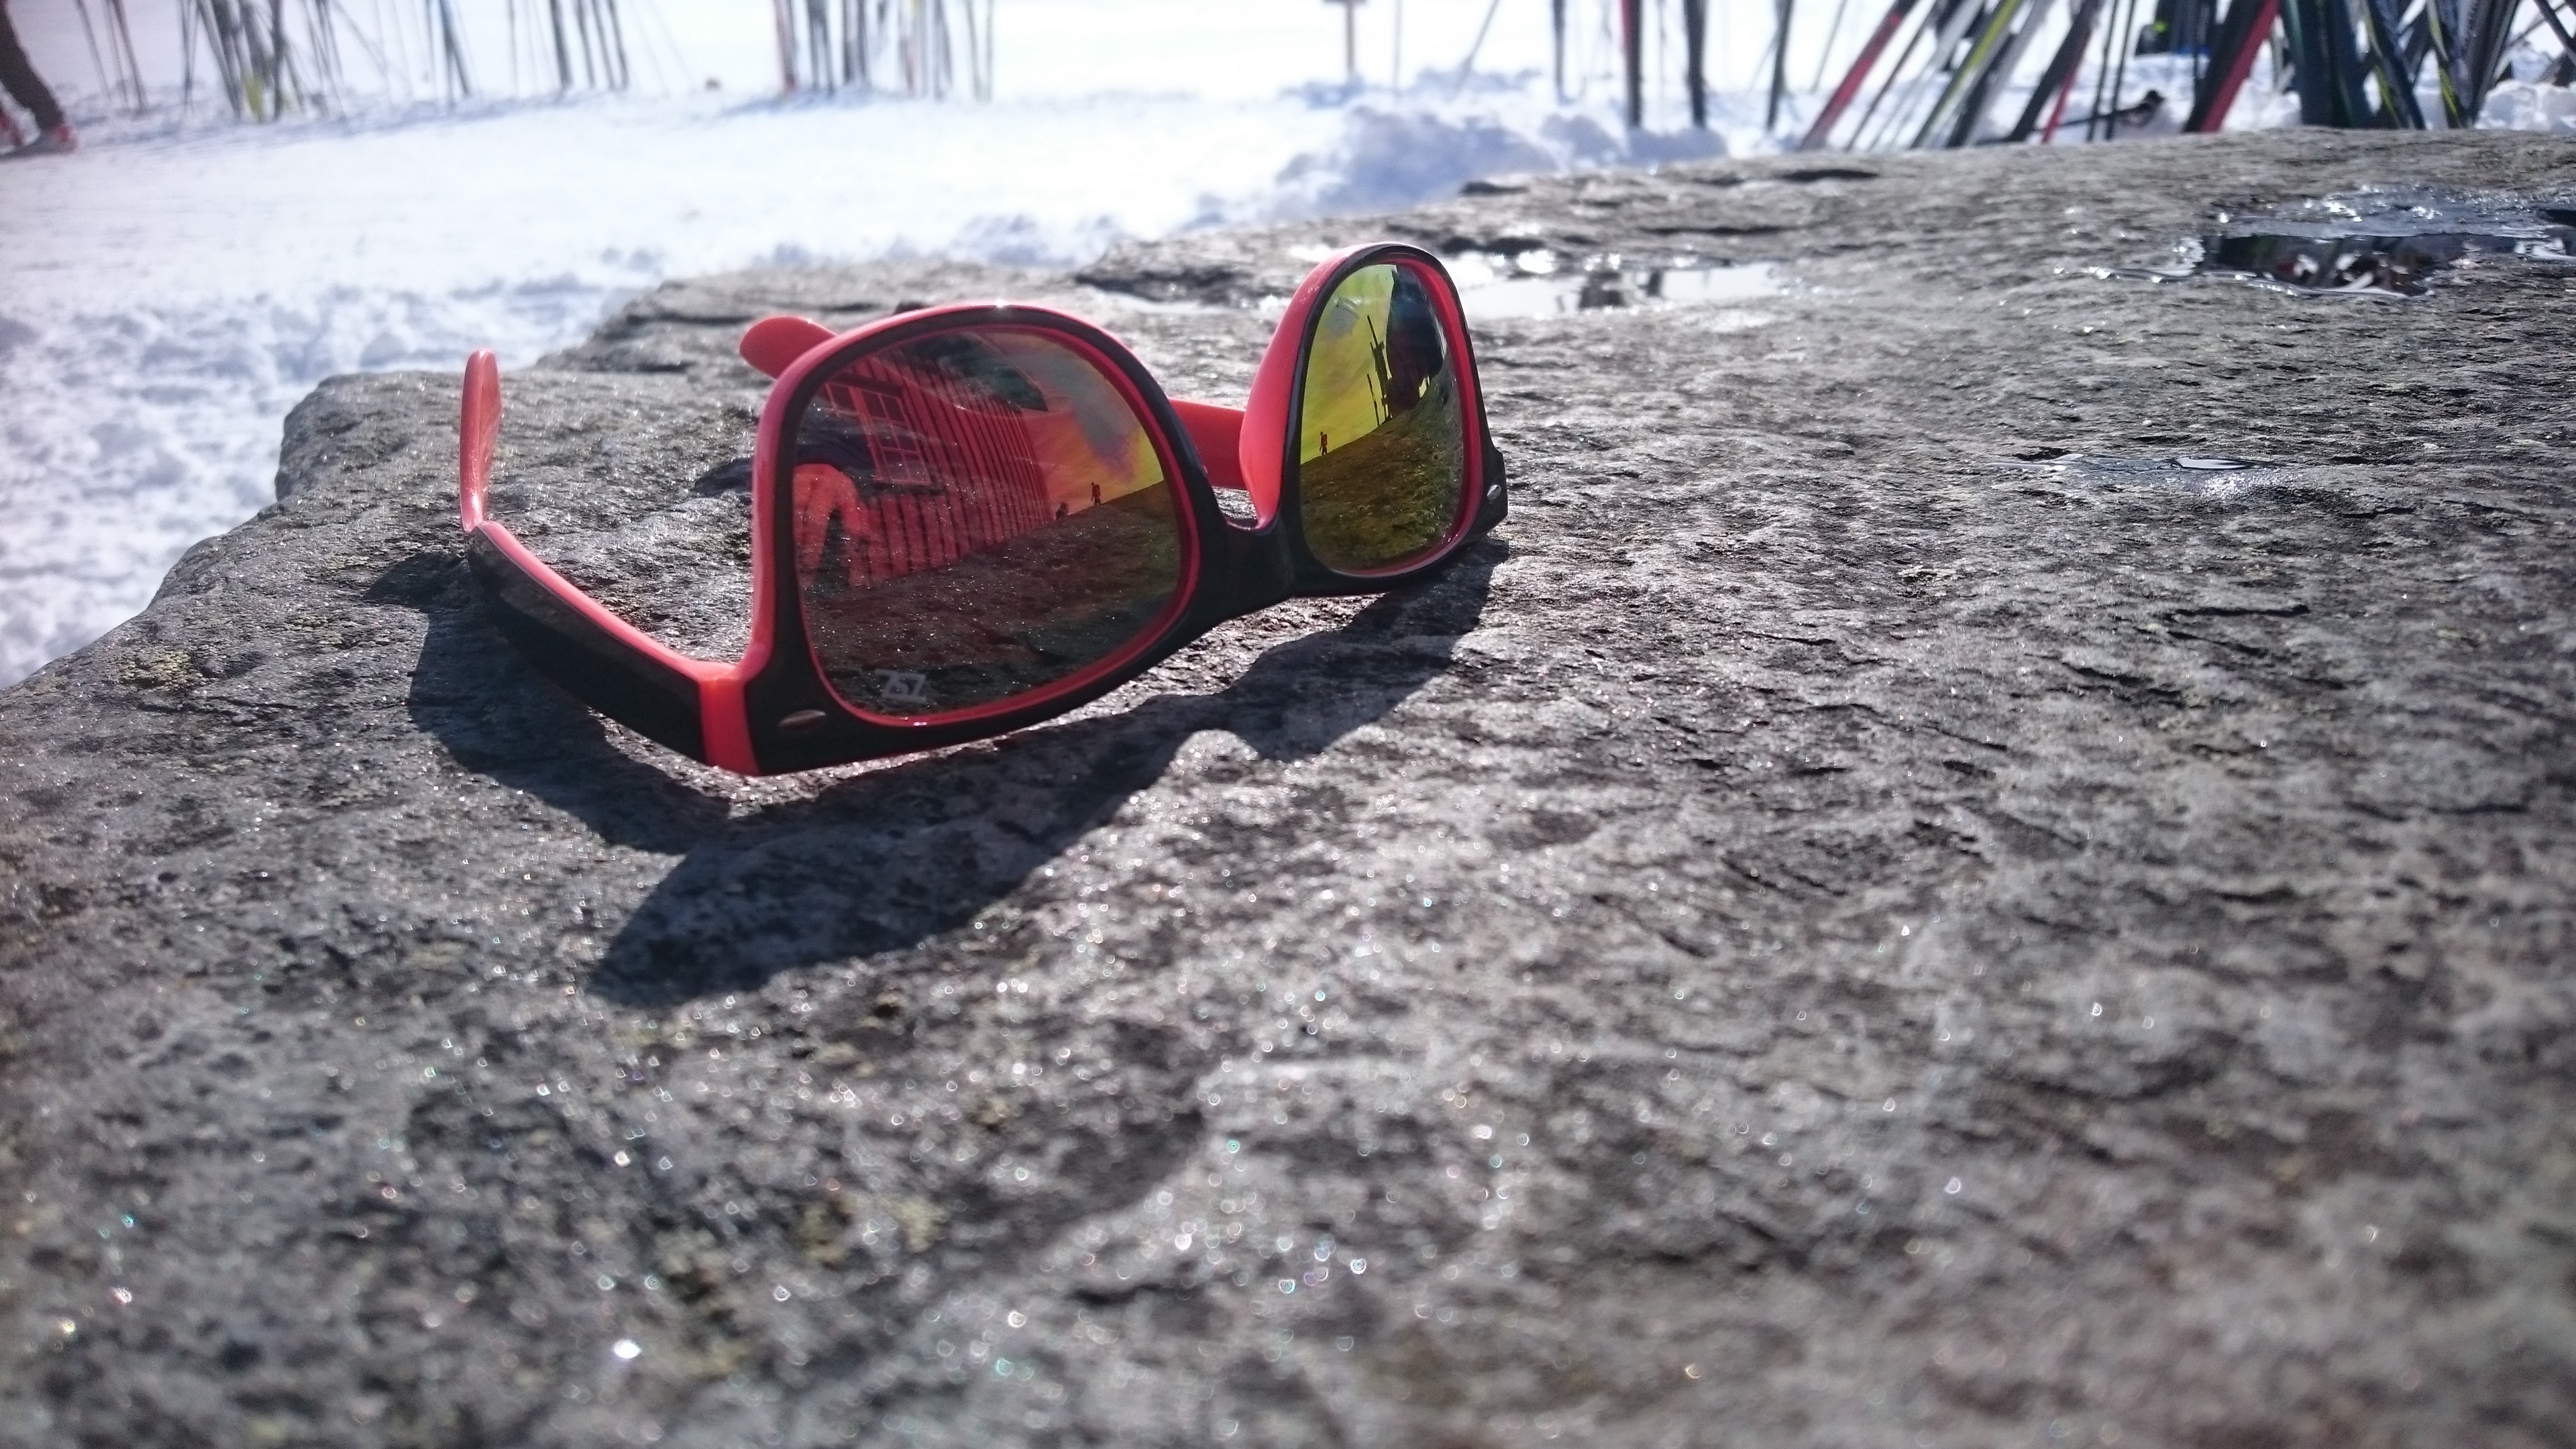
snow, boat, vehicle, snowboard